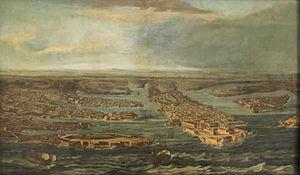
L'histoire de Malte, de l'archipel maltais pour être plus précis, est très riche, en lien avec sa position stratégique en mer Méditerranée. Ces îles connaîtront l'occupation de toutes les puissances qui se succéderont pour le contrôle de la Méditerranée : les Phéniciens, les Grecs, les Romains, les Barbares, les Byzantins, les Arabes Aghlabides d'Ifriqiya, les Normands, les Hohenstaufen, les Angevins, les Aragonais avant d'être marquées en particulier par l'influence de l'ordre de Saint-Jean de Jérusalem et les Britanniques avec les Français dans l'entre-deux-guerre.